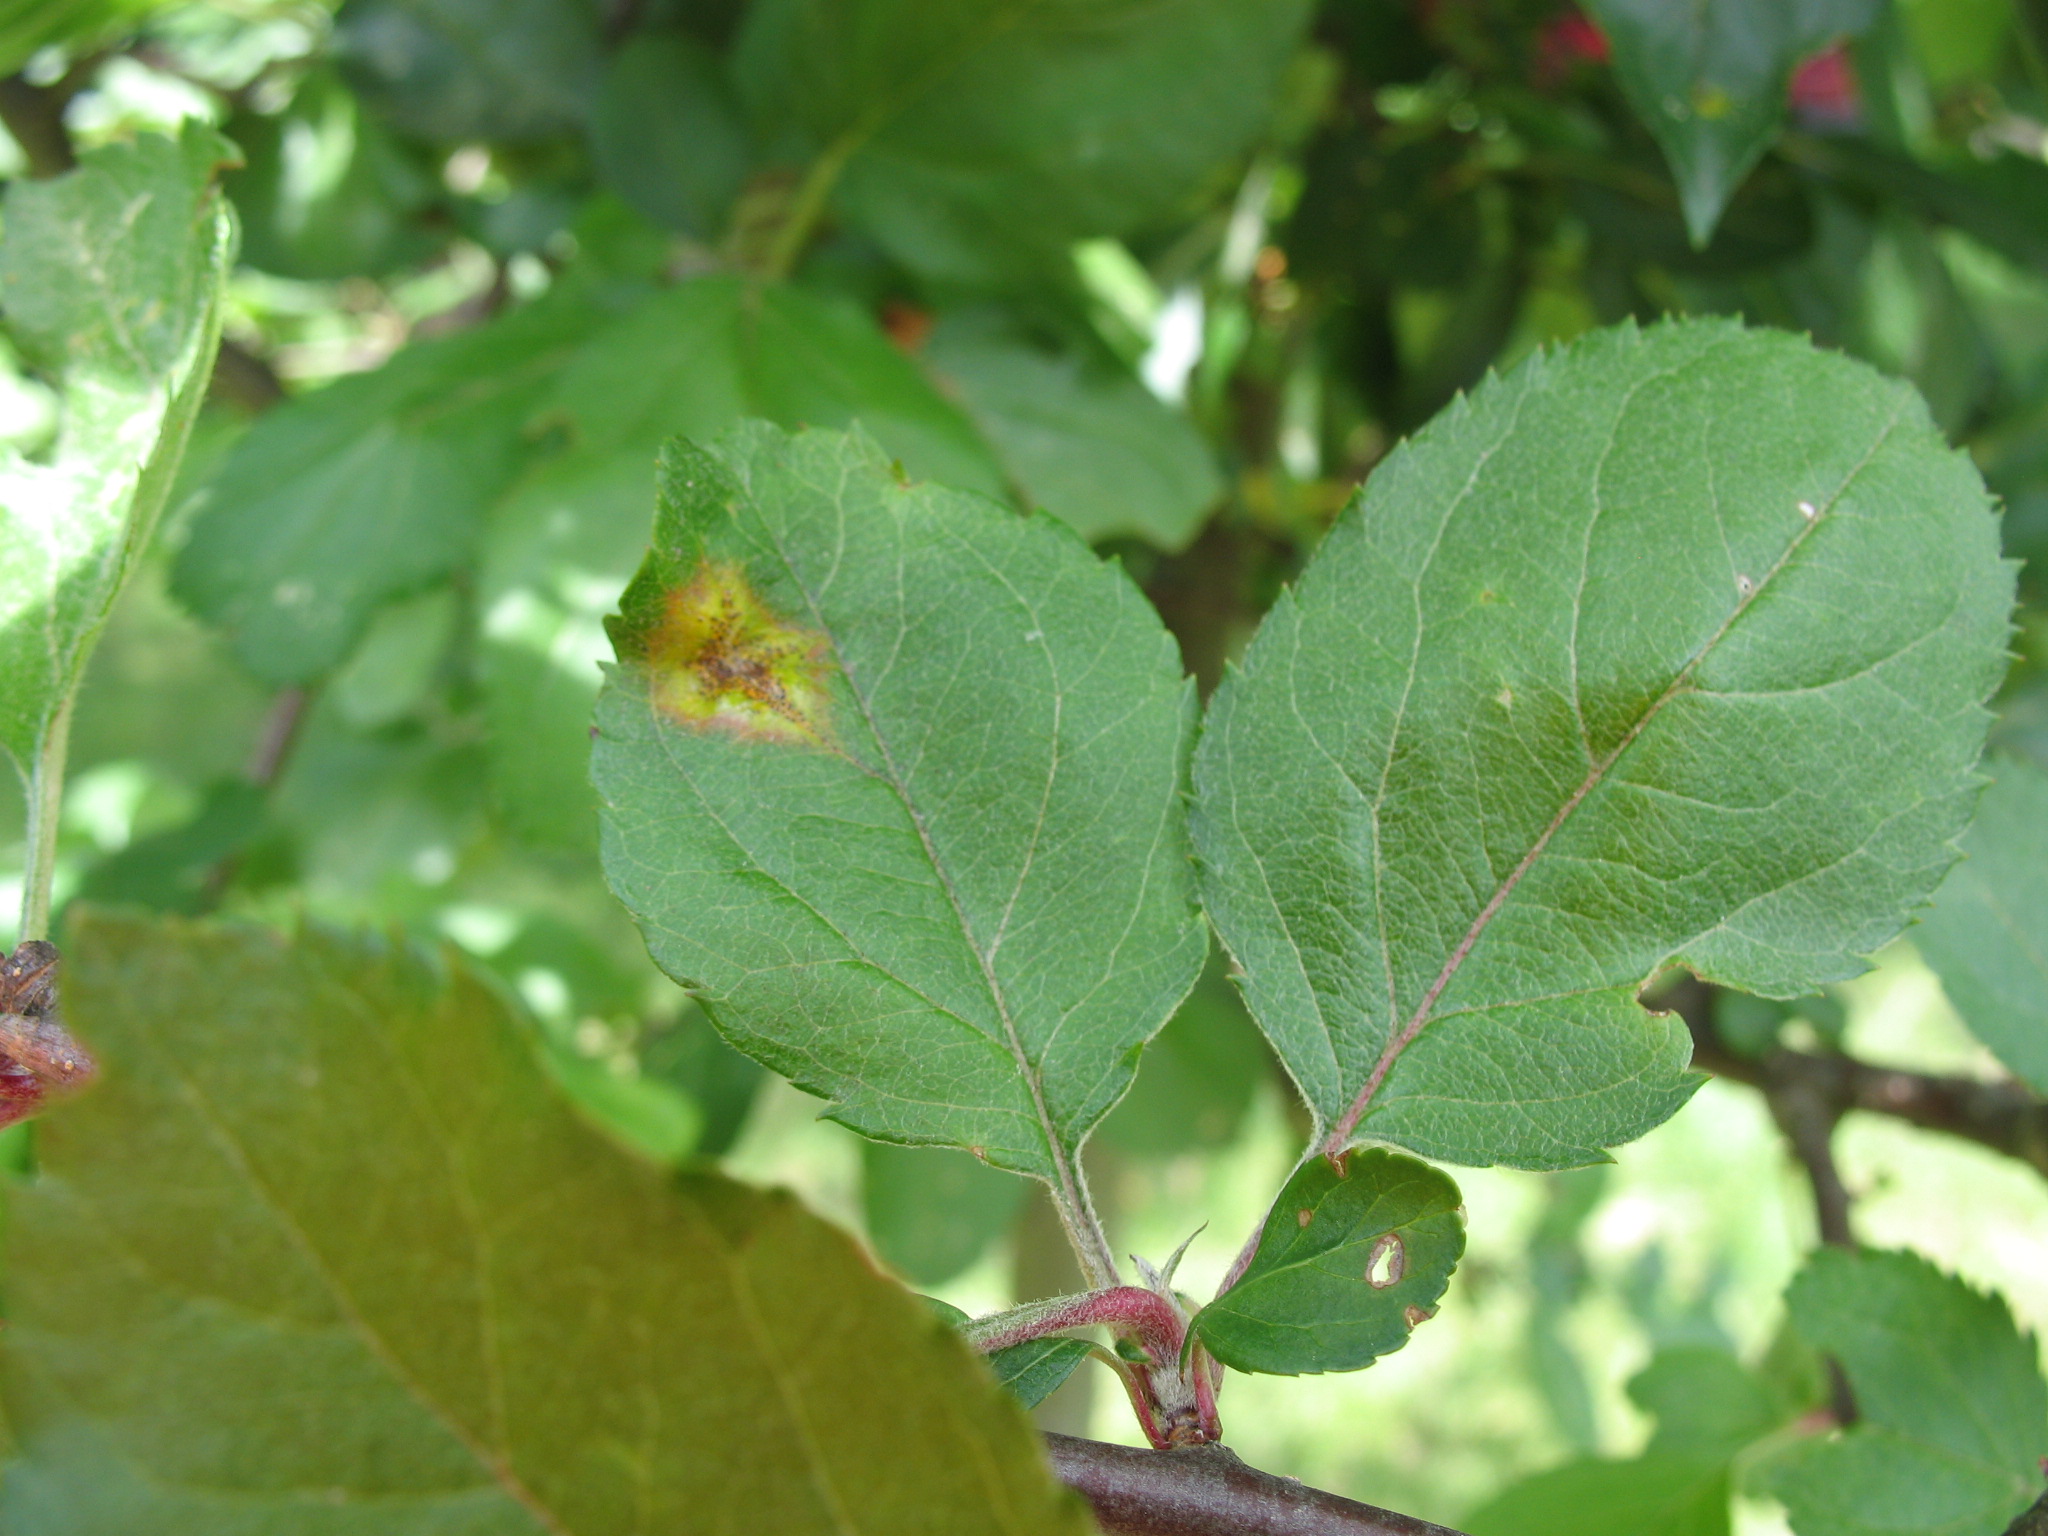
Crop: apple
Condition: scab